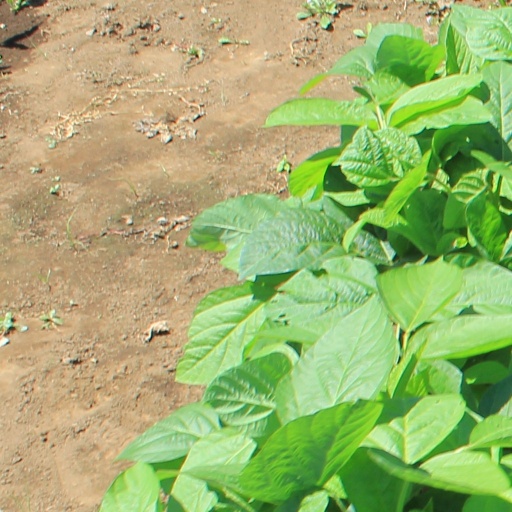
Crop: soybean